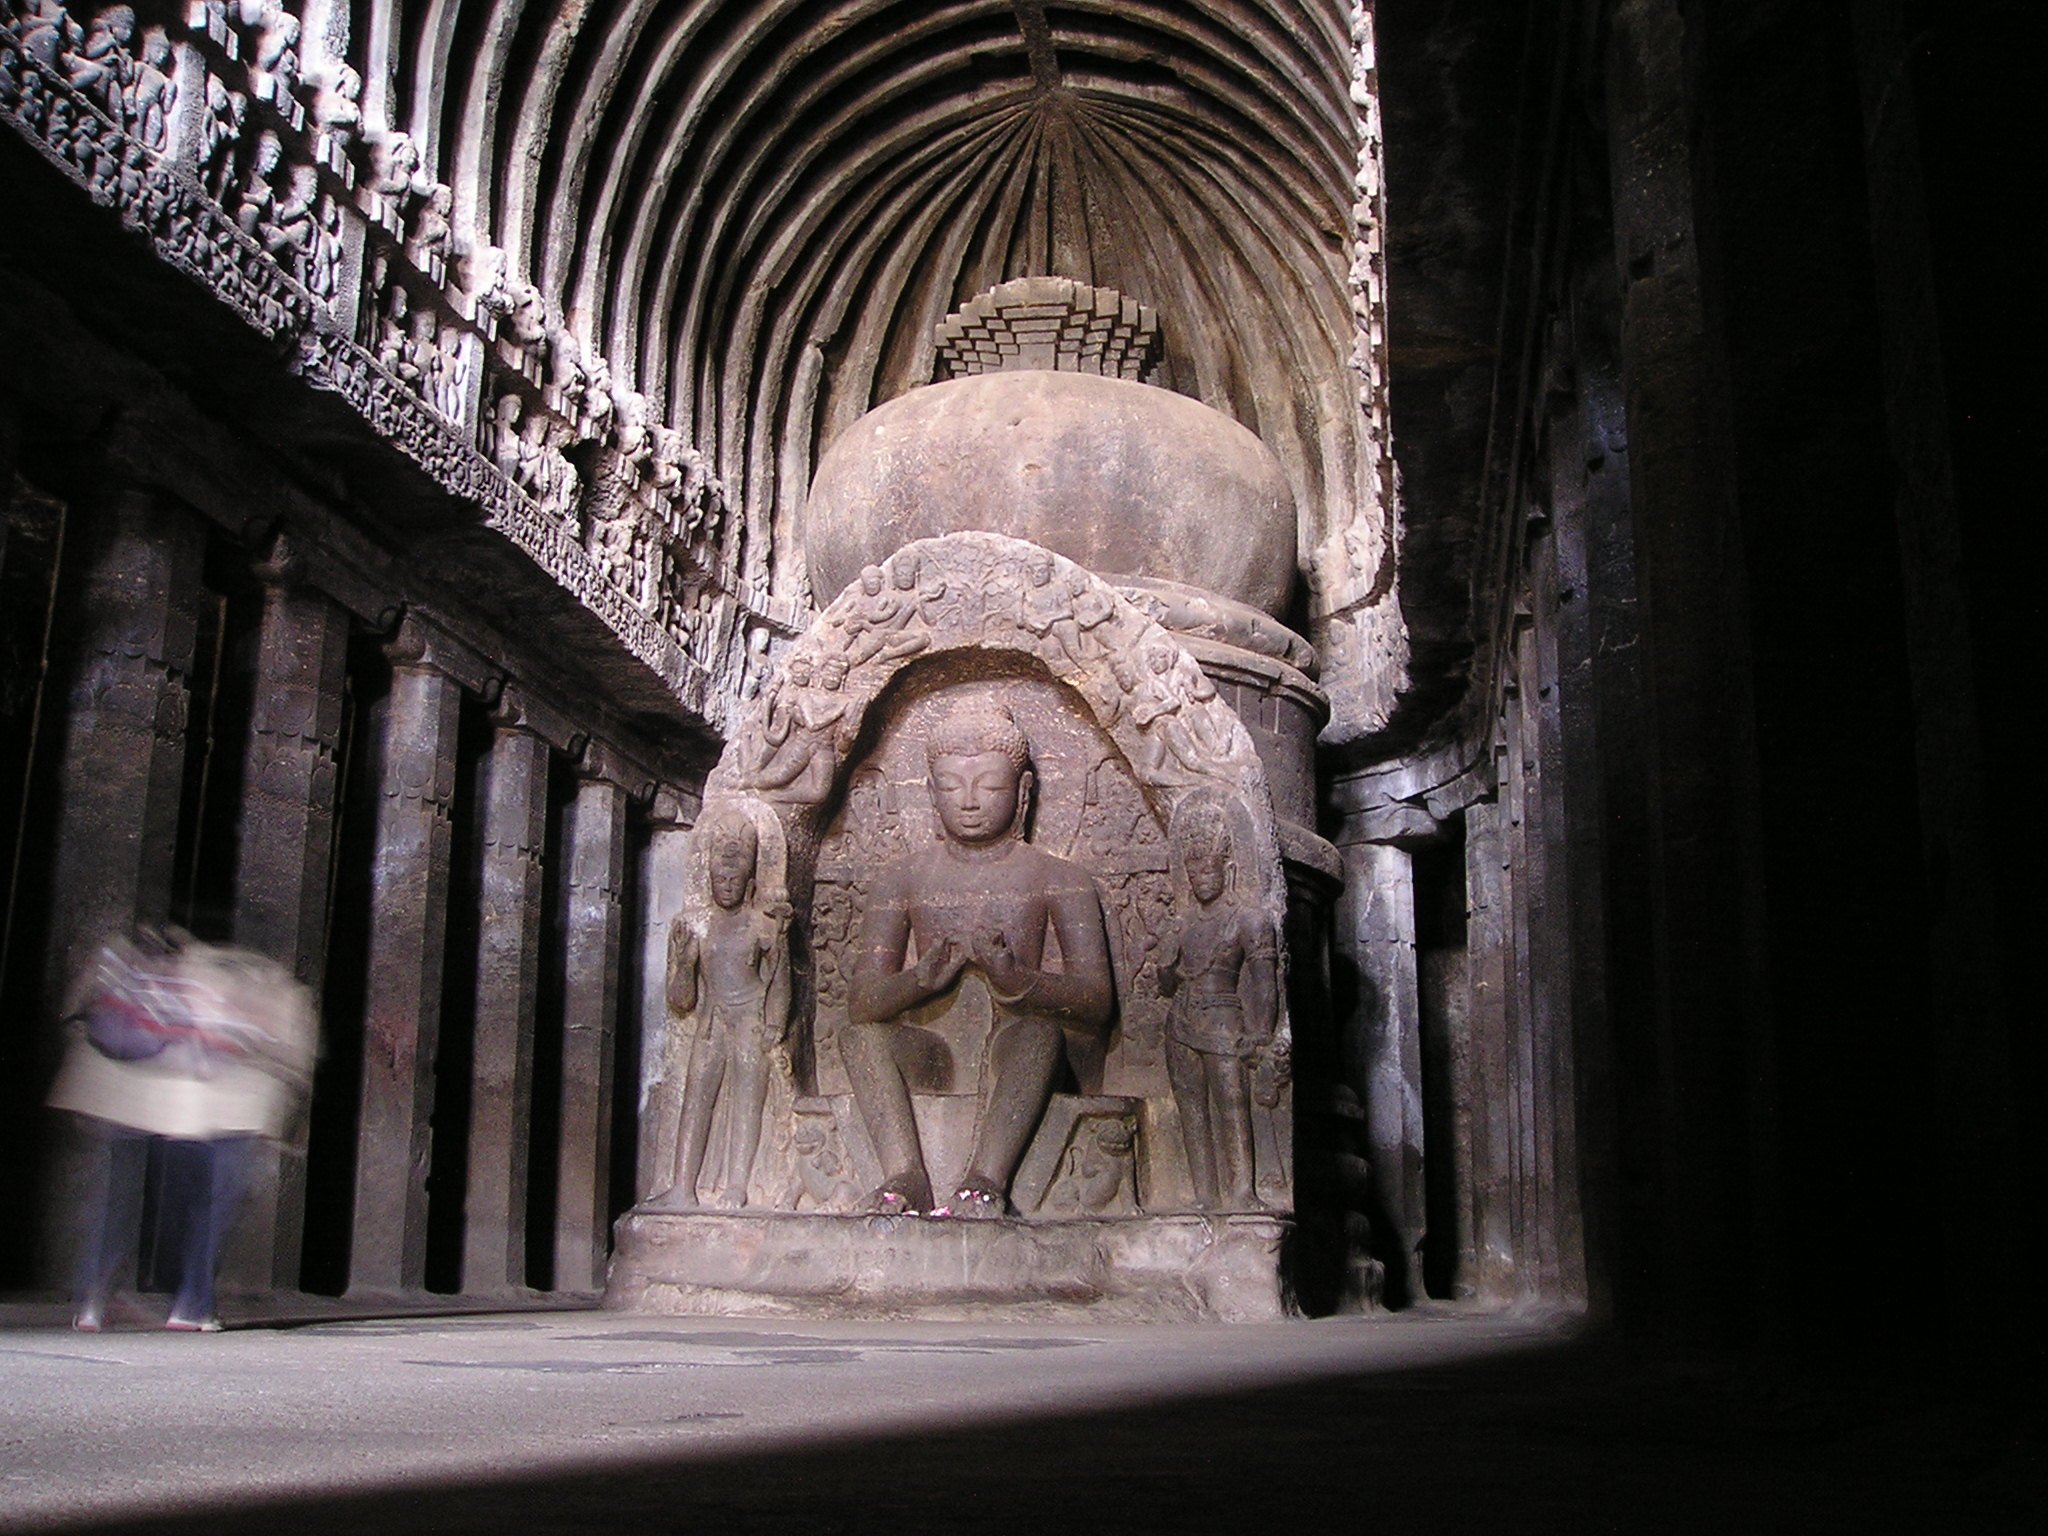
building, statue, column, darkness, pray, sculpture, art, temple, symmetry, shrine, sanctuary, buddha, worship, holy, india, ancient history